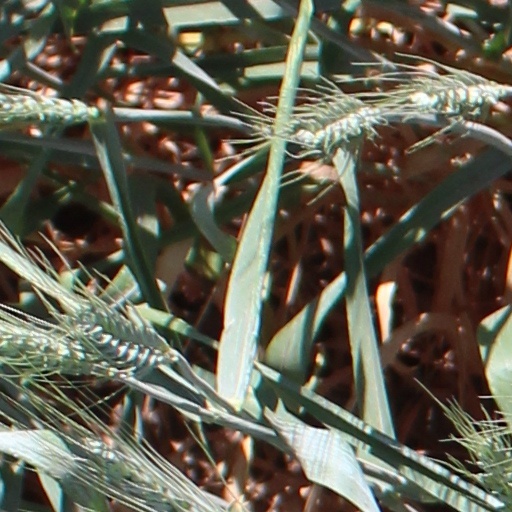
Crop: wheat